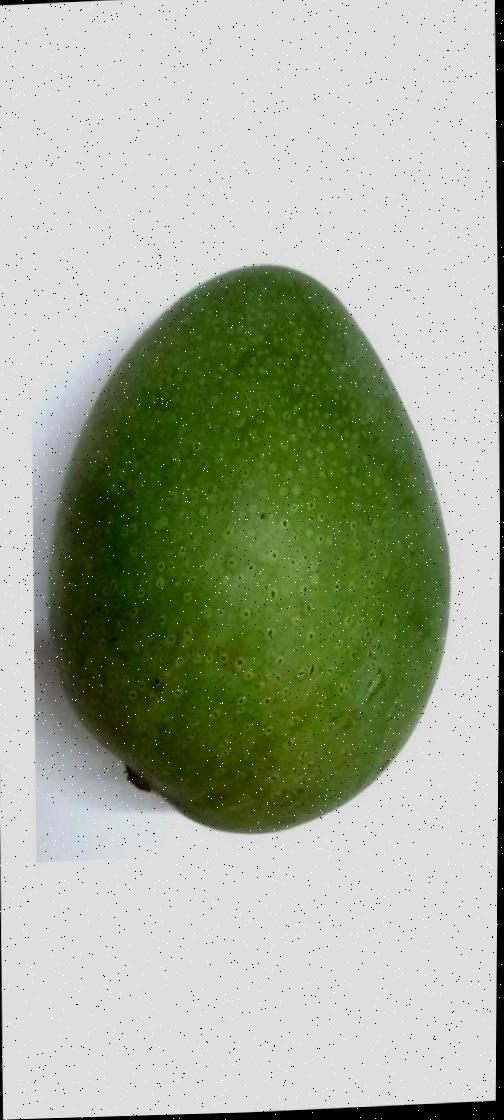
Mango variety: Ashshina Zhinuk